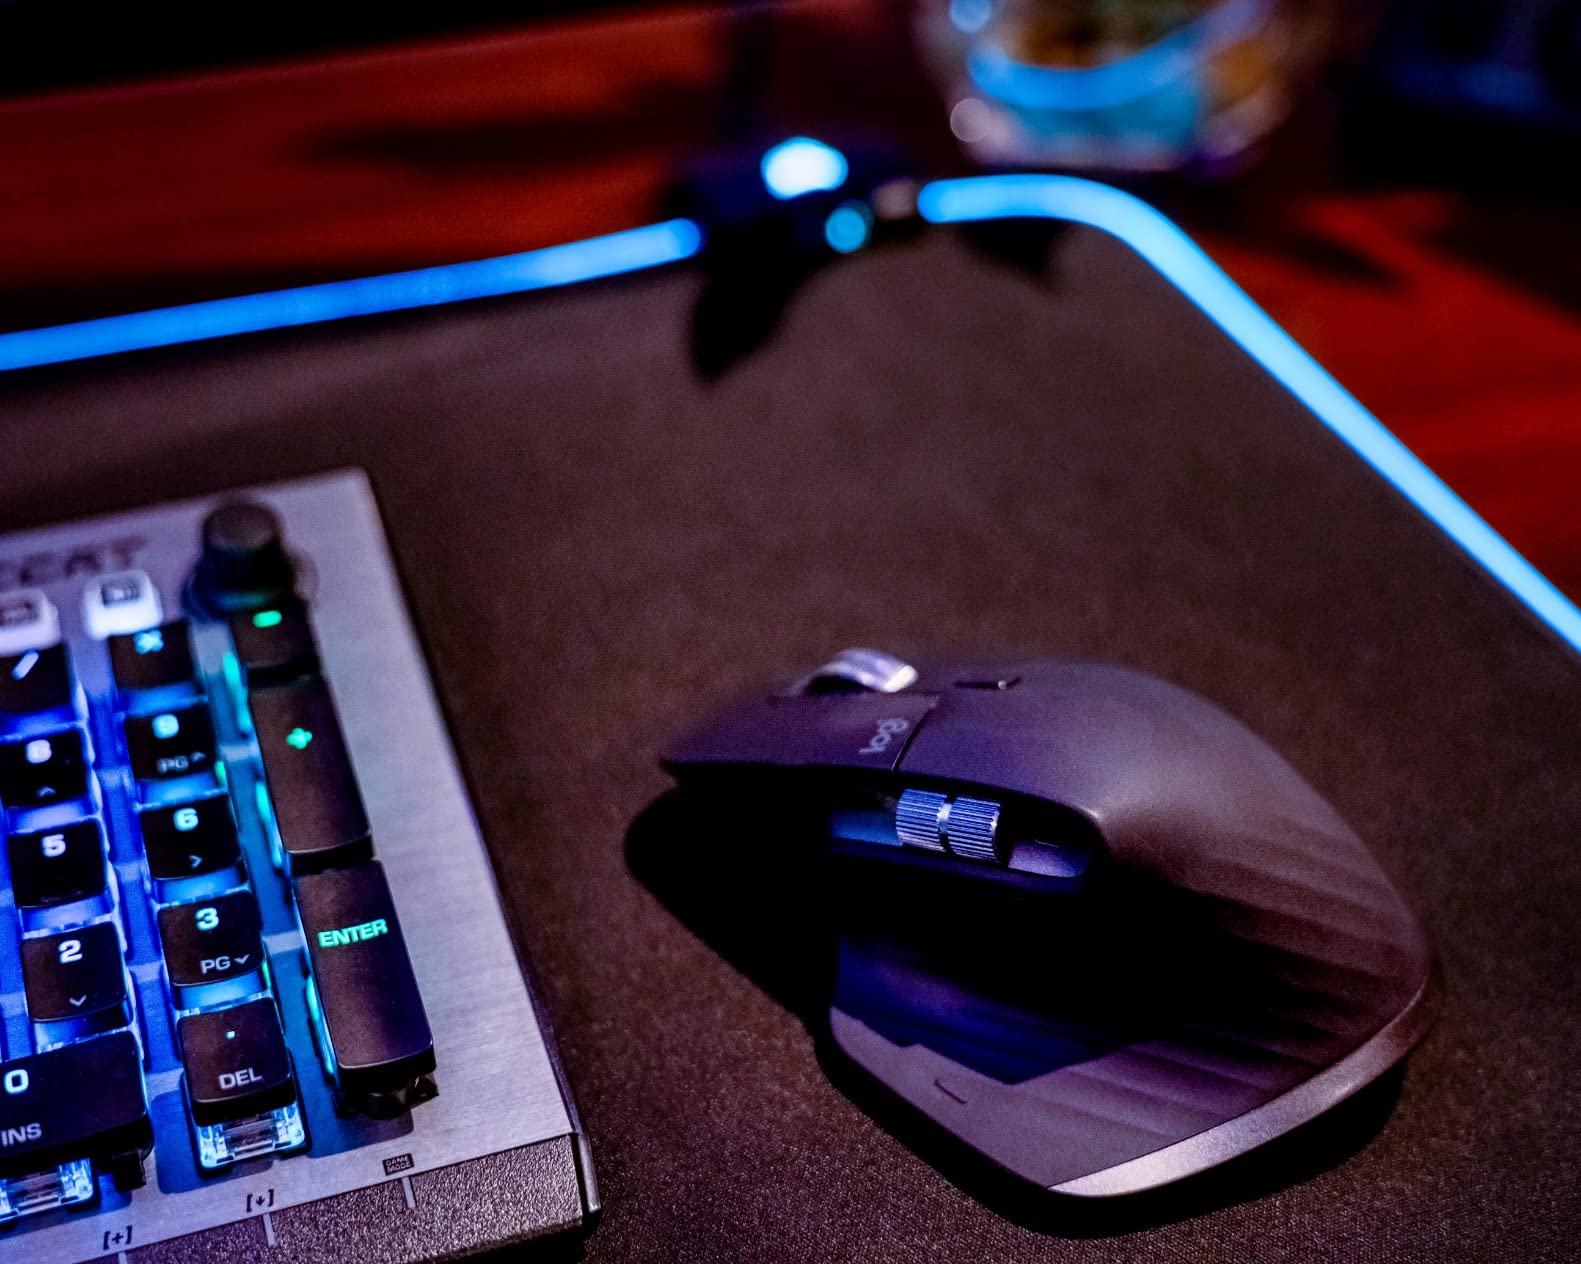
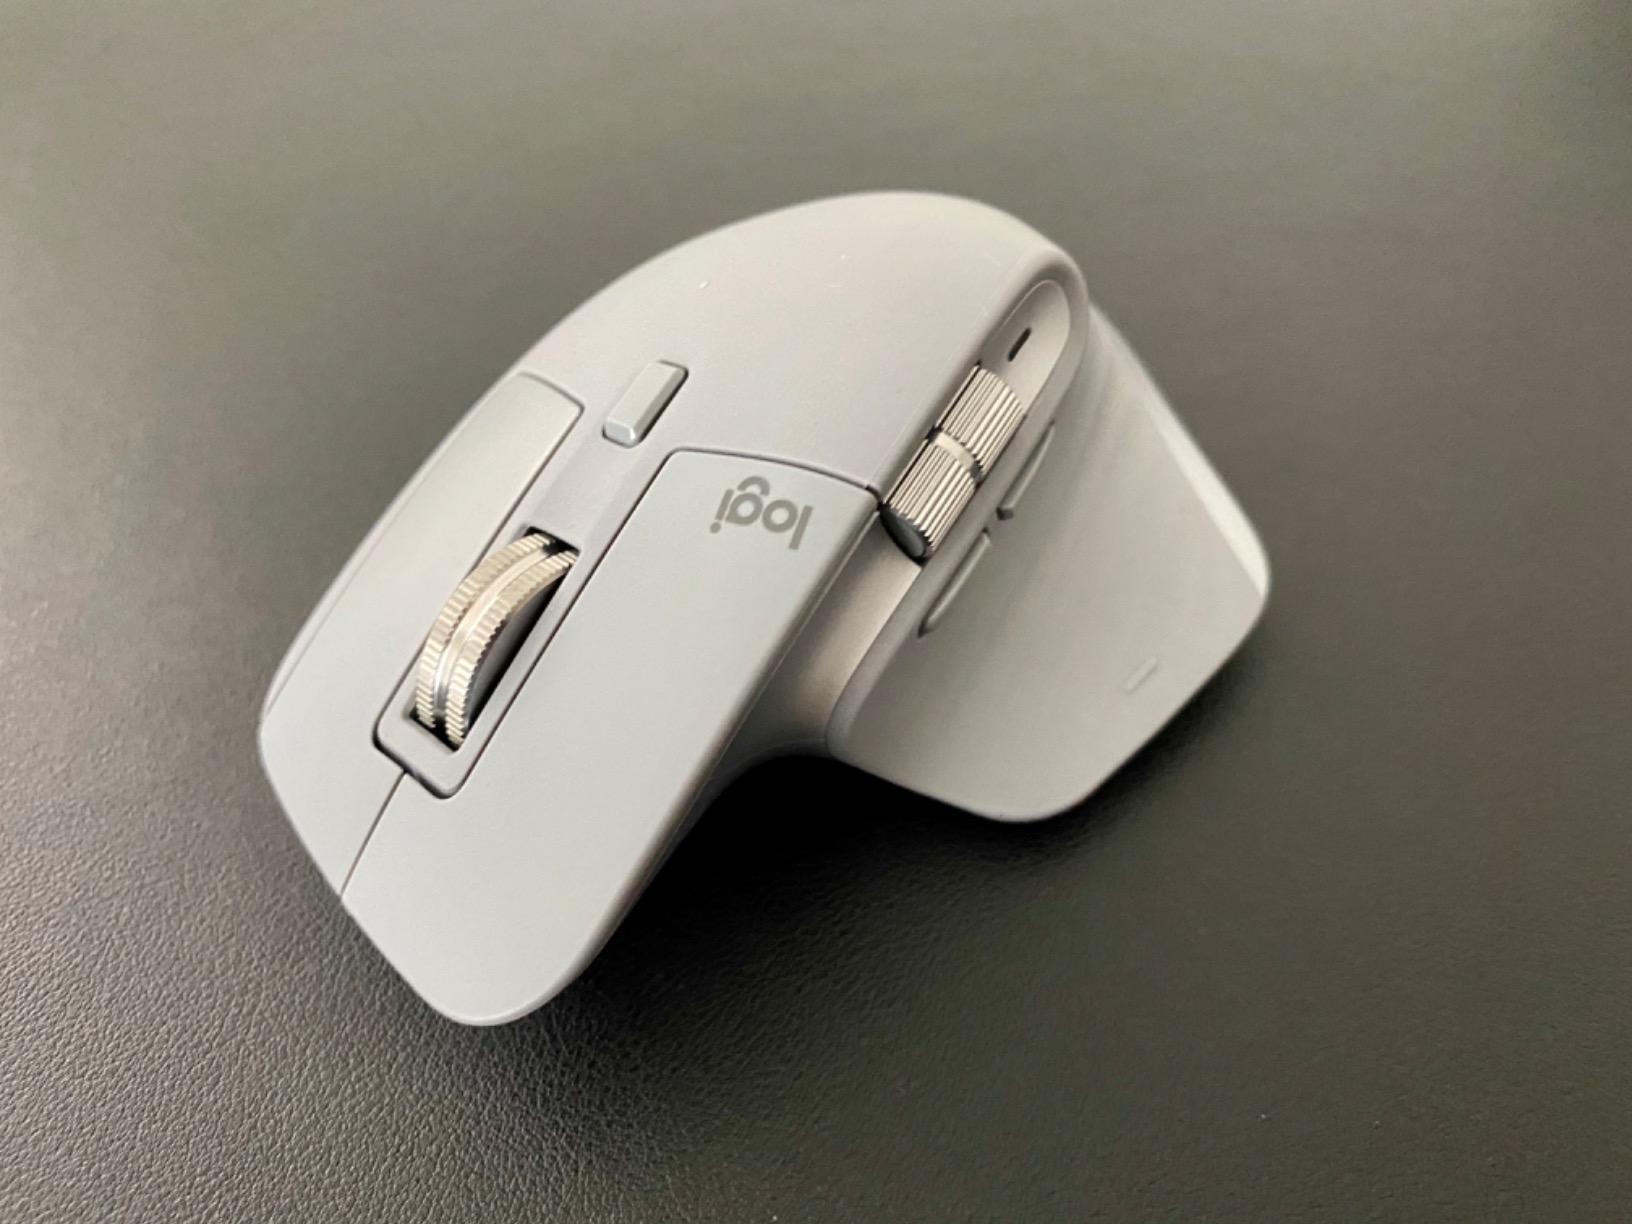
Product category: mouse
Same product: no